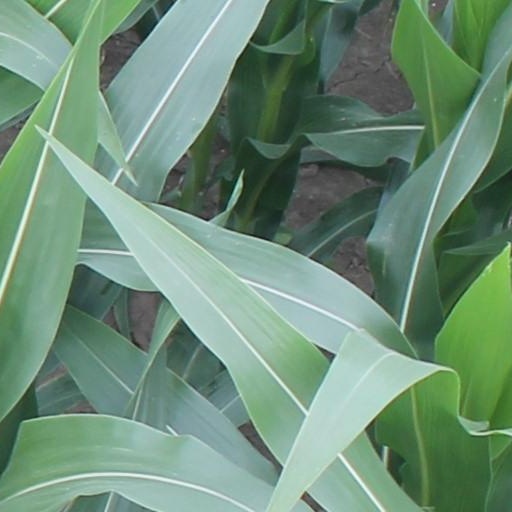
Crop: maize; corn